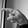
ASL letter: P